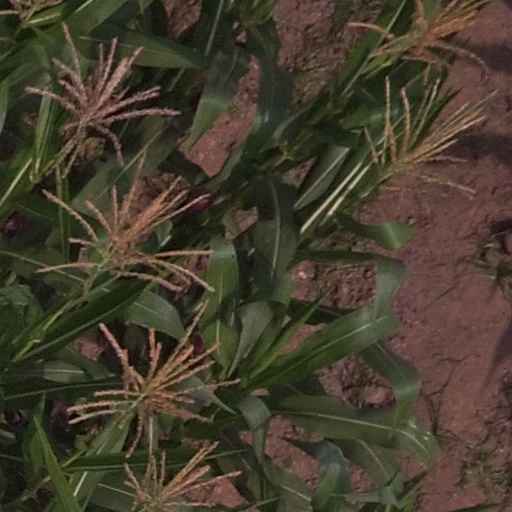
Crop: maize; corn